Invasion of Yugoslavia order of battle: Axis

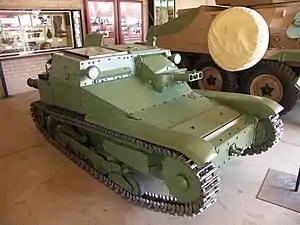
a green turret-less tracked vehicle inside a building

V Corps support units included three motorised artillery regiments comprising thirteen battalions, four machine gun battalions (two motorised and two pack animal), three Blackshirt legions of battalion size, a motorised anti-aircraft battalion, a sapper assault battalion and a road construction battalion. VI Corps included four motorised artillery regiments with a total of sixteen battalions, two machine gun battalions (one motorised, one pack animal) and a motorised anti-aircraft regiment. XI Corps included one motorised artillery regiment comprising four battalions, three machine gun battalions (one motorised, one pack animal and one static), and six Blackshirt legions of battalion size. The Motorised Corps was supported by a motorised artillery regiment consisting of three battalions, and a motorised engineer battalion.